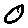
Label: 0